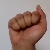
The image shows a hand gesture representing the letter 'A' in Indian Sign Language.